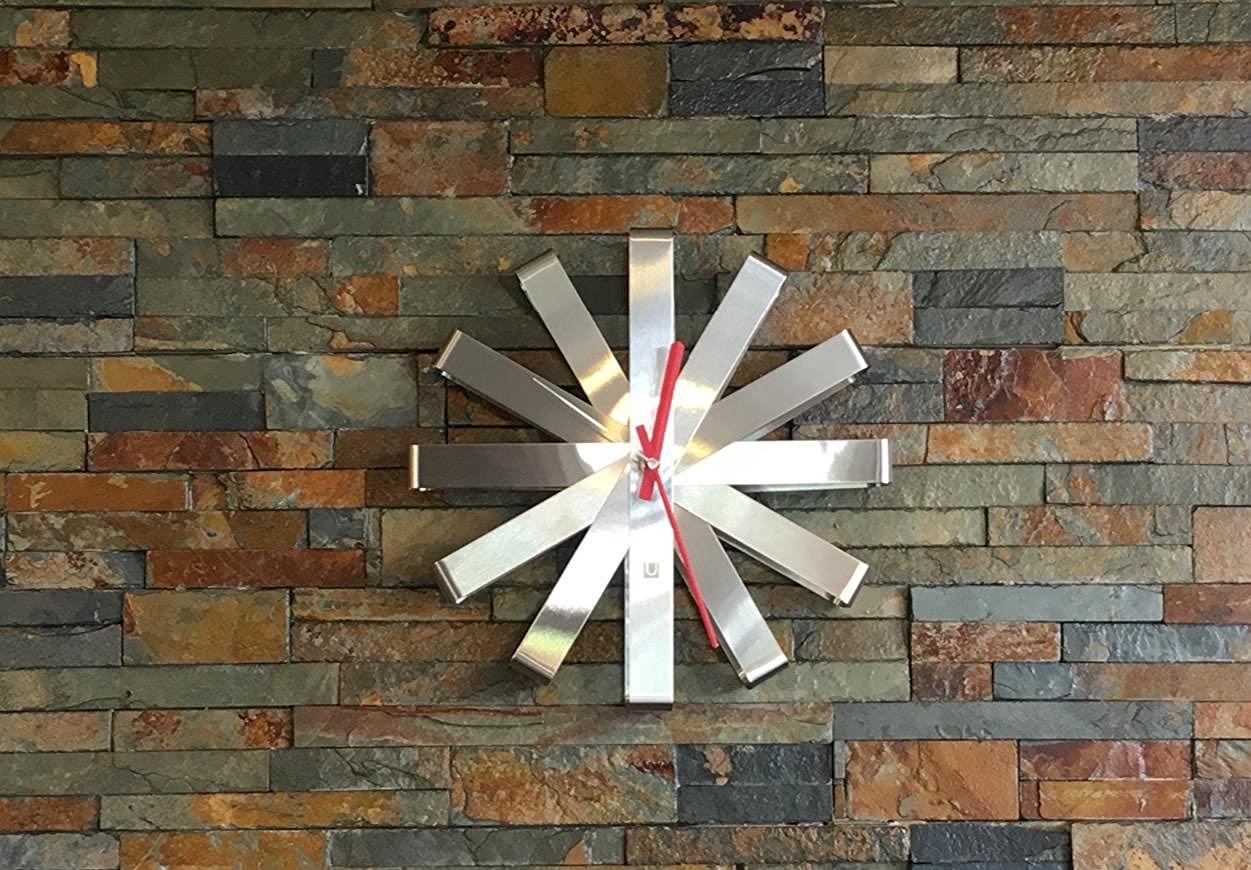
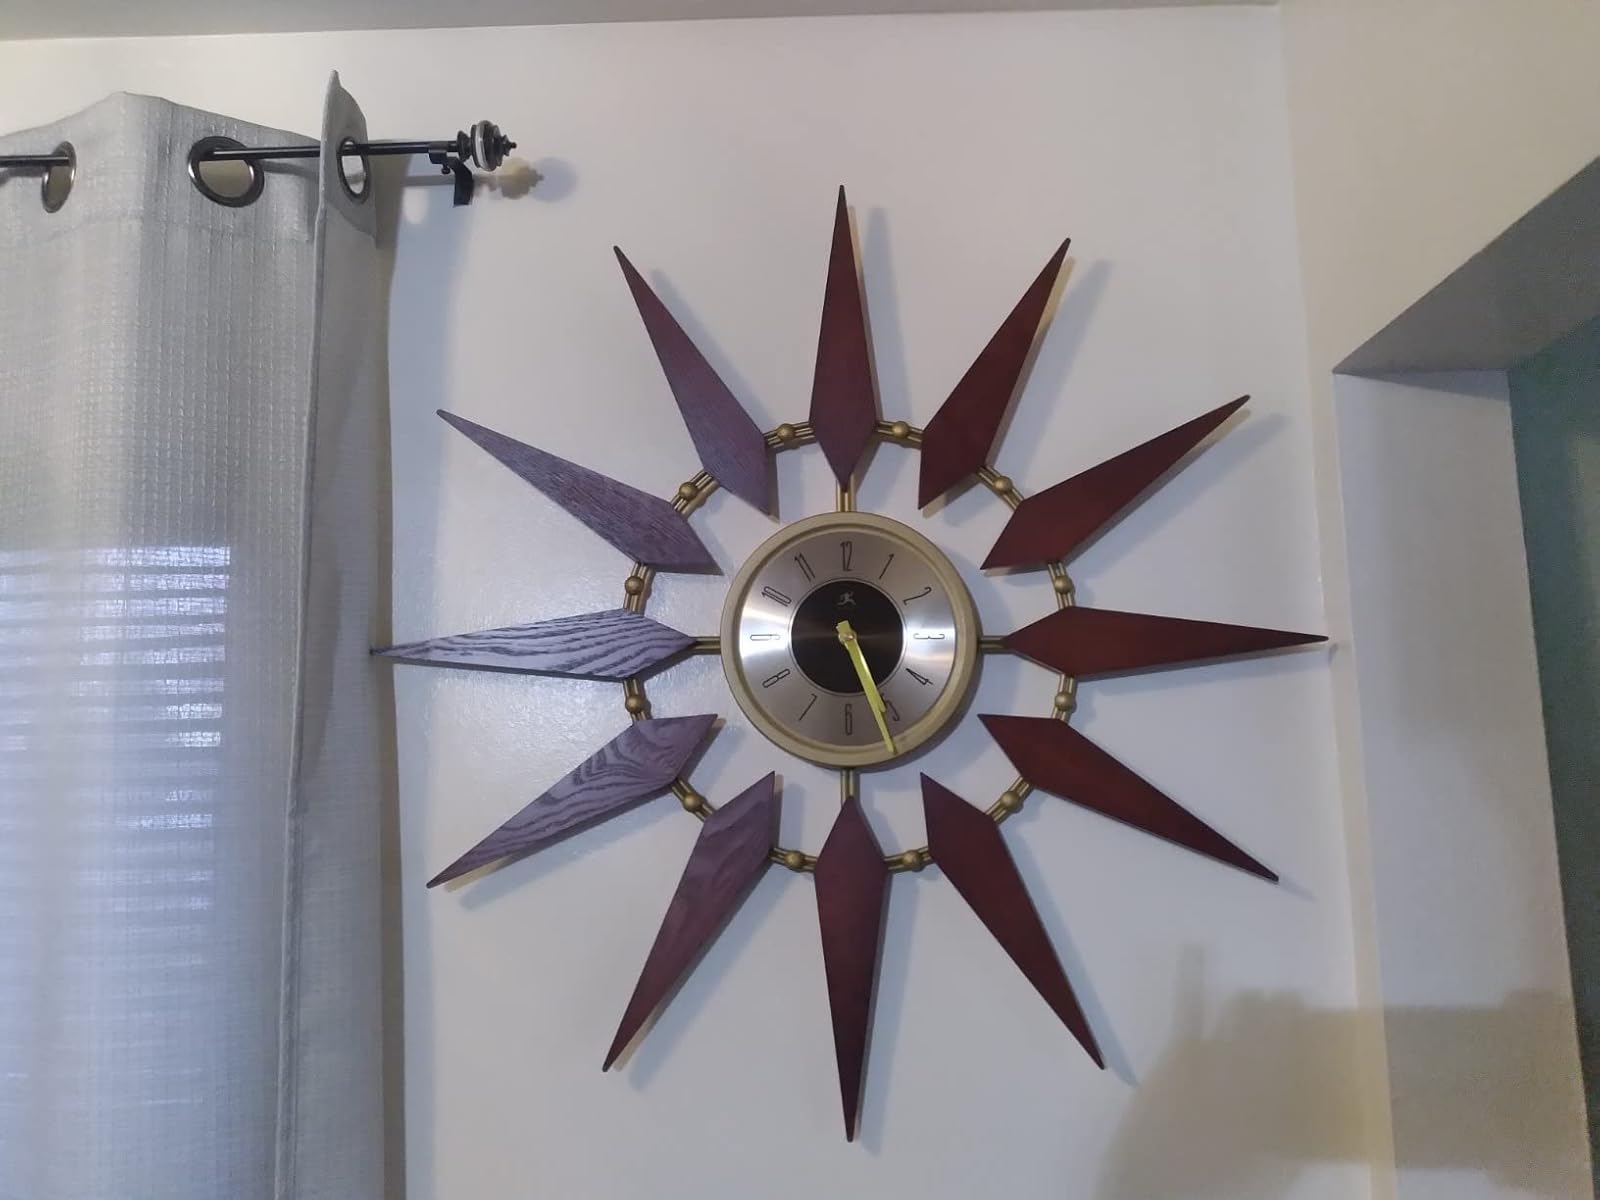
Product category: clock
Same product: no